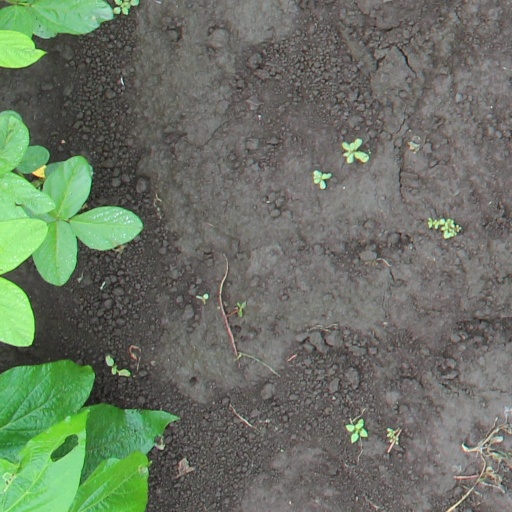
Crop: soybean